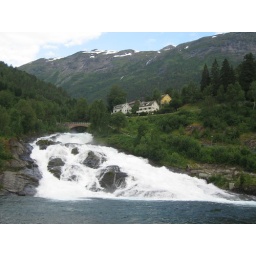
Huge waterfall in Hellesylt, Norway. The amount of water coming down the mountains is amazing.